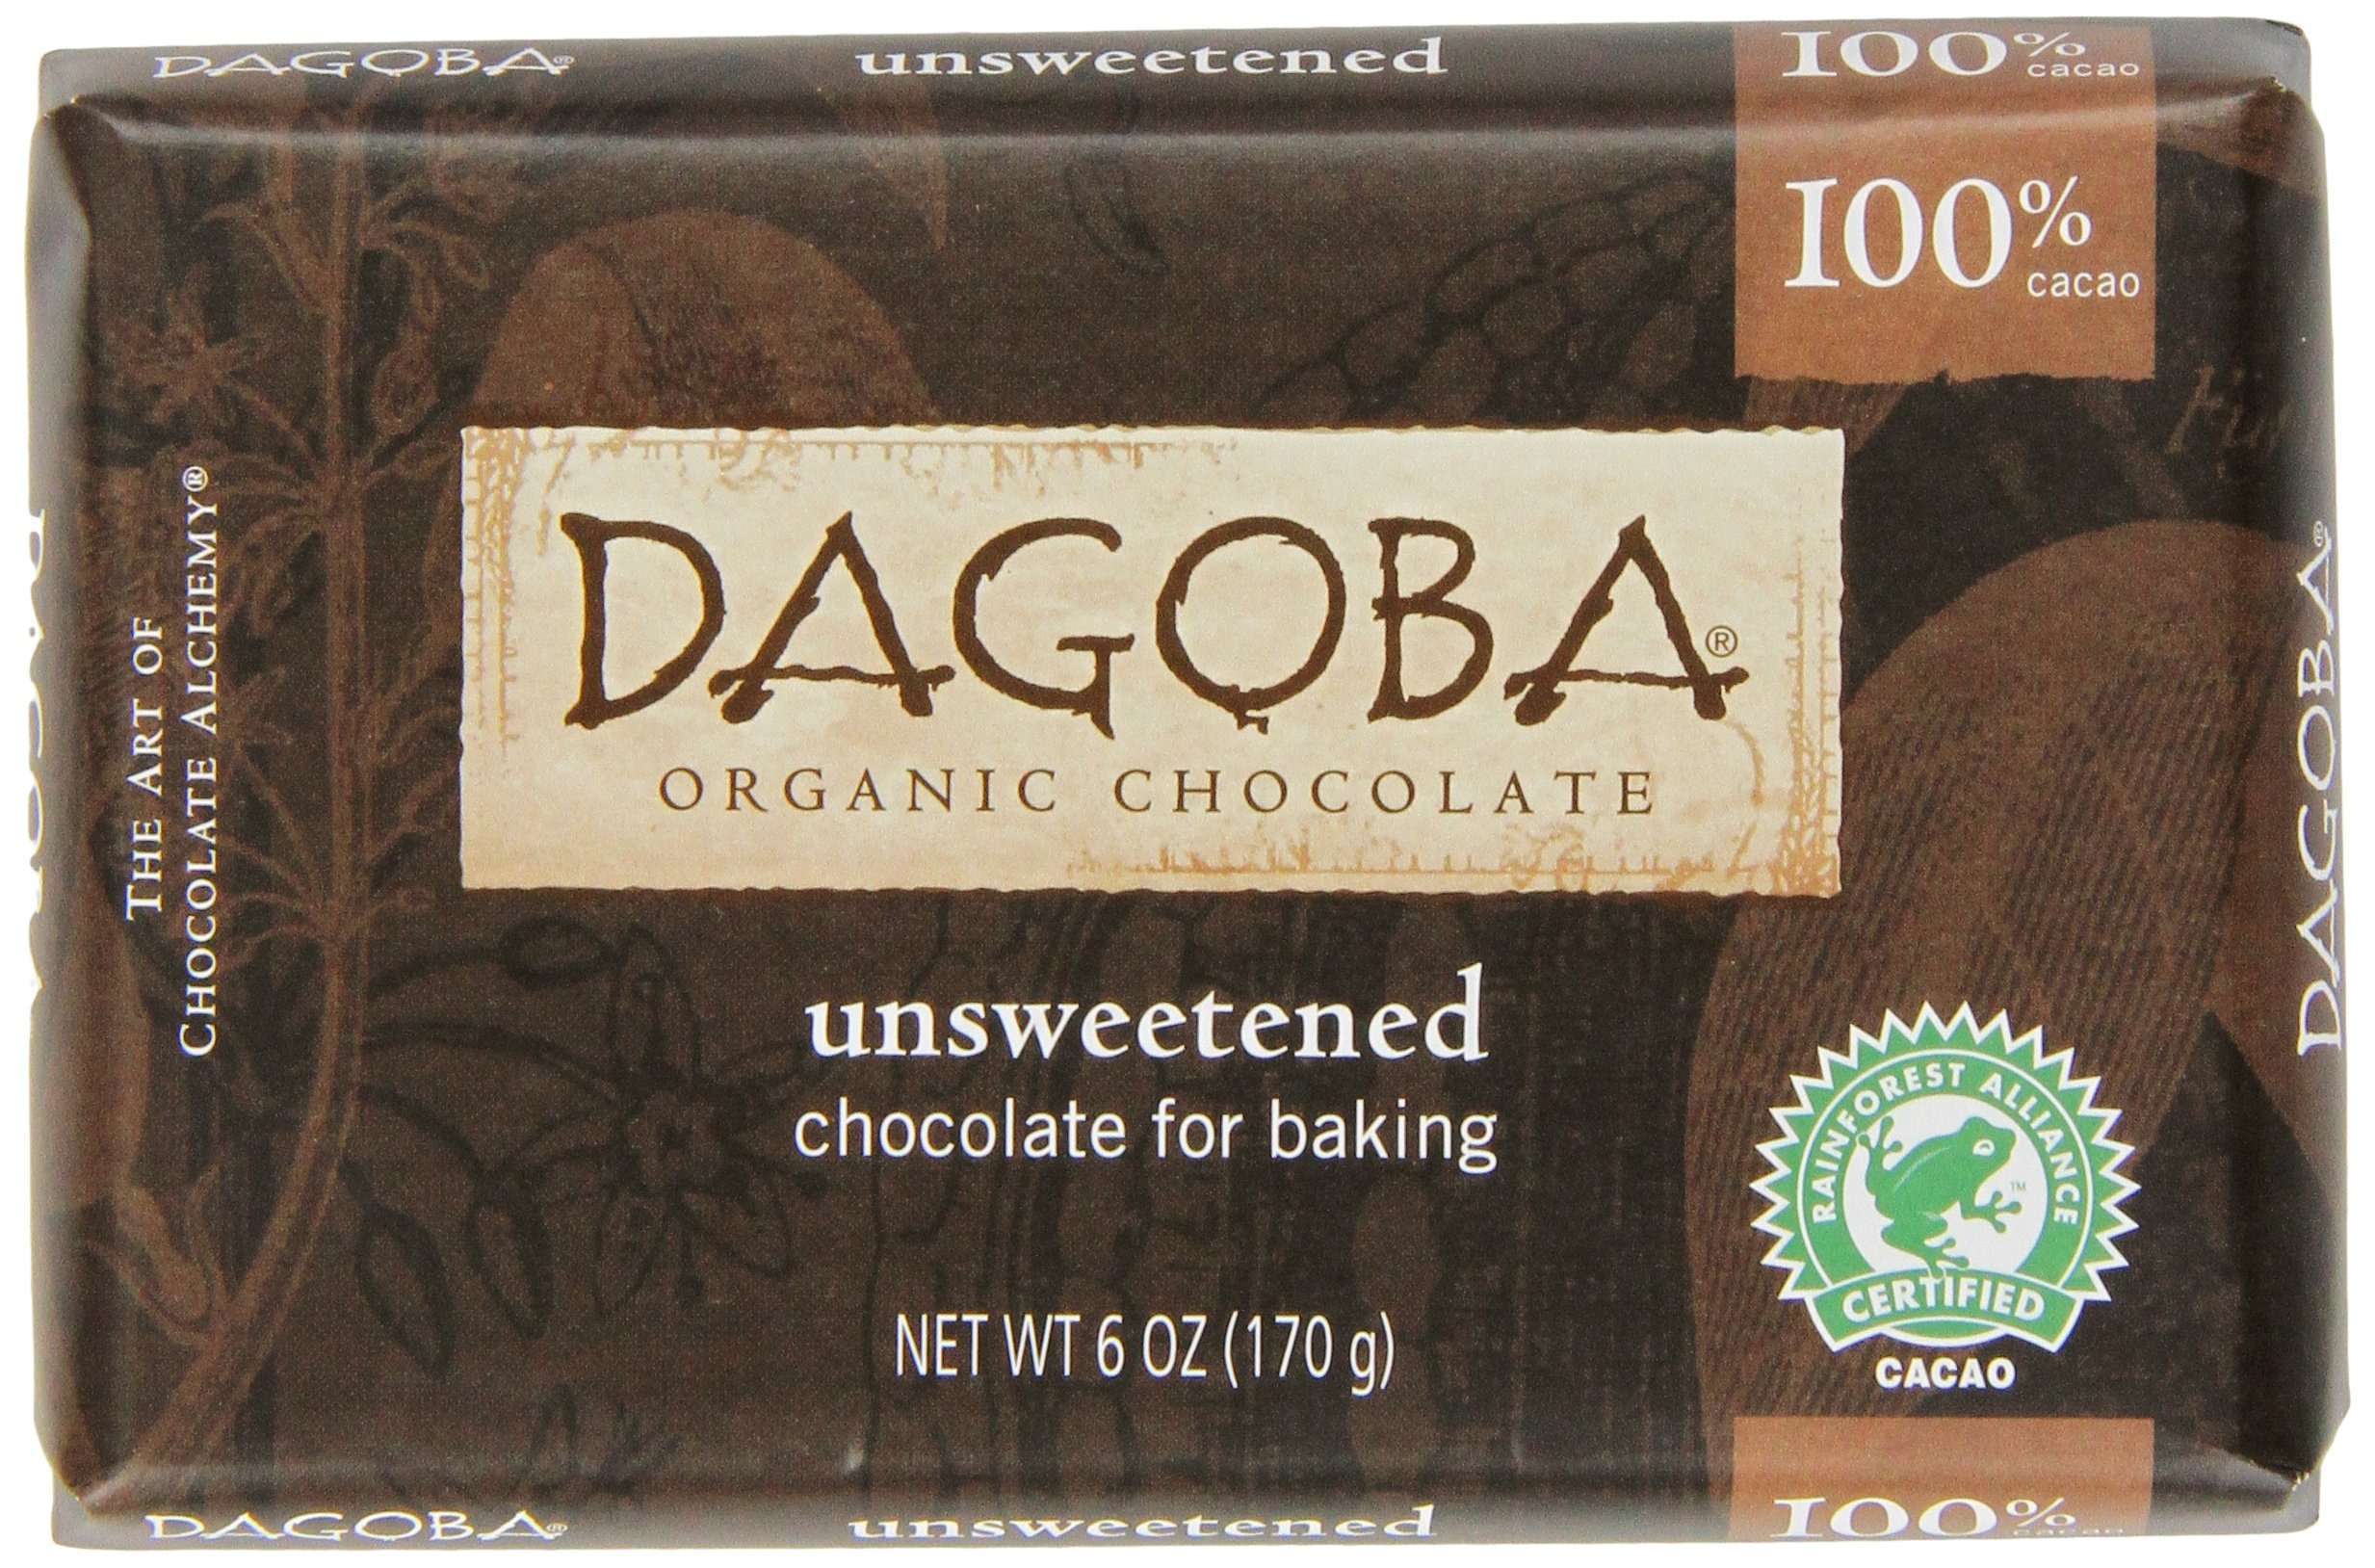
Item Name: DAGOBA Organic Unsweetened Baking Chocolate Bar, 6 Ounce (Pack of 5)
Value: 30.0
Unit: Ounce

Price: 62.51